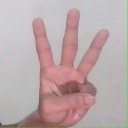
अक्षर: व